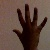
The image shows a hand gesture representing the number 5 in Indian Sign Language.